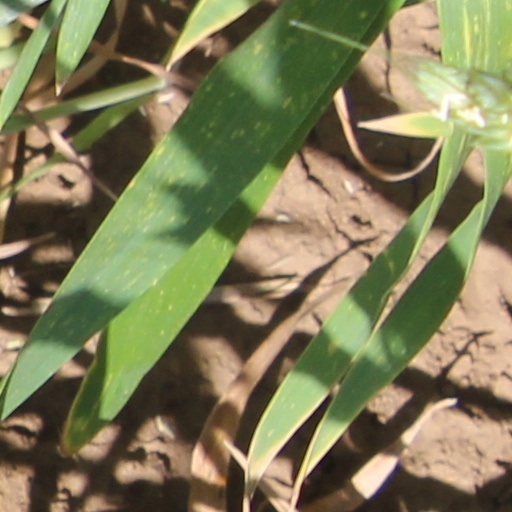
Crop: wheat